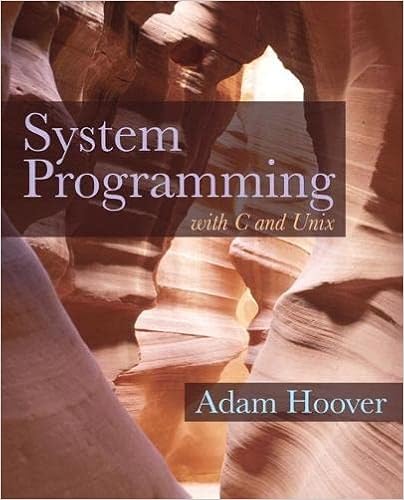
System Programming with C and Unix
Category: Books
About the Author Adam W. Hoover received a B.S. in Computer Engineering in 1992, a M.S. in Computer Engineering in 1993, and a Ph.D. in Computer Science & Engineering in 1996, all from the University of South Florida. In 1996, he joined the Electrical and Computer Engineering Department at the University of California, San Diego, as an Assistant Project Scientist and Visiting Lecturer. In 1998, he received the department's Honorary Graduate Teaching Award. In 1999, he joined the Electrical and Computer Engineering Department at Clemson University, where he is currently an Associate Professor. Dr. Hoover is an active Member of the Institute for Electrical and Electronics Engineers (IEEE), and co-founder of EyeDx, a company dedicated to preventative screening of children's vision. Dr. Hoover's research interests are in the area of intelligent systems, with an emphasis on tracking, embedded systems, and medical informatics.
Features: Beginning computing students often finish the introduction to programming course without having had exposure to various system tools, without knowing how to optimize program performance and without understanding how programs interact with the larger computer system. | Adam Hoover's | System Programming with C and Unix | introduces students to commonly used system tools (libraries, debuggers, system calls, shells and scripting languages) and then explains how to utilize these tools to optimize program development. The text also examines lower level data types with an emphasis on memory and understanding how and why different data types are used.